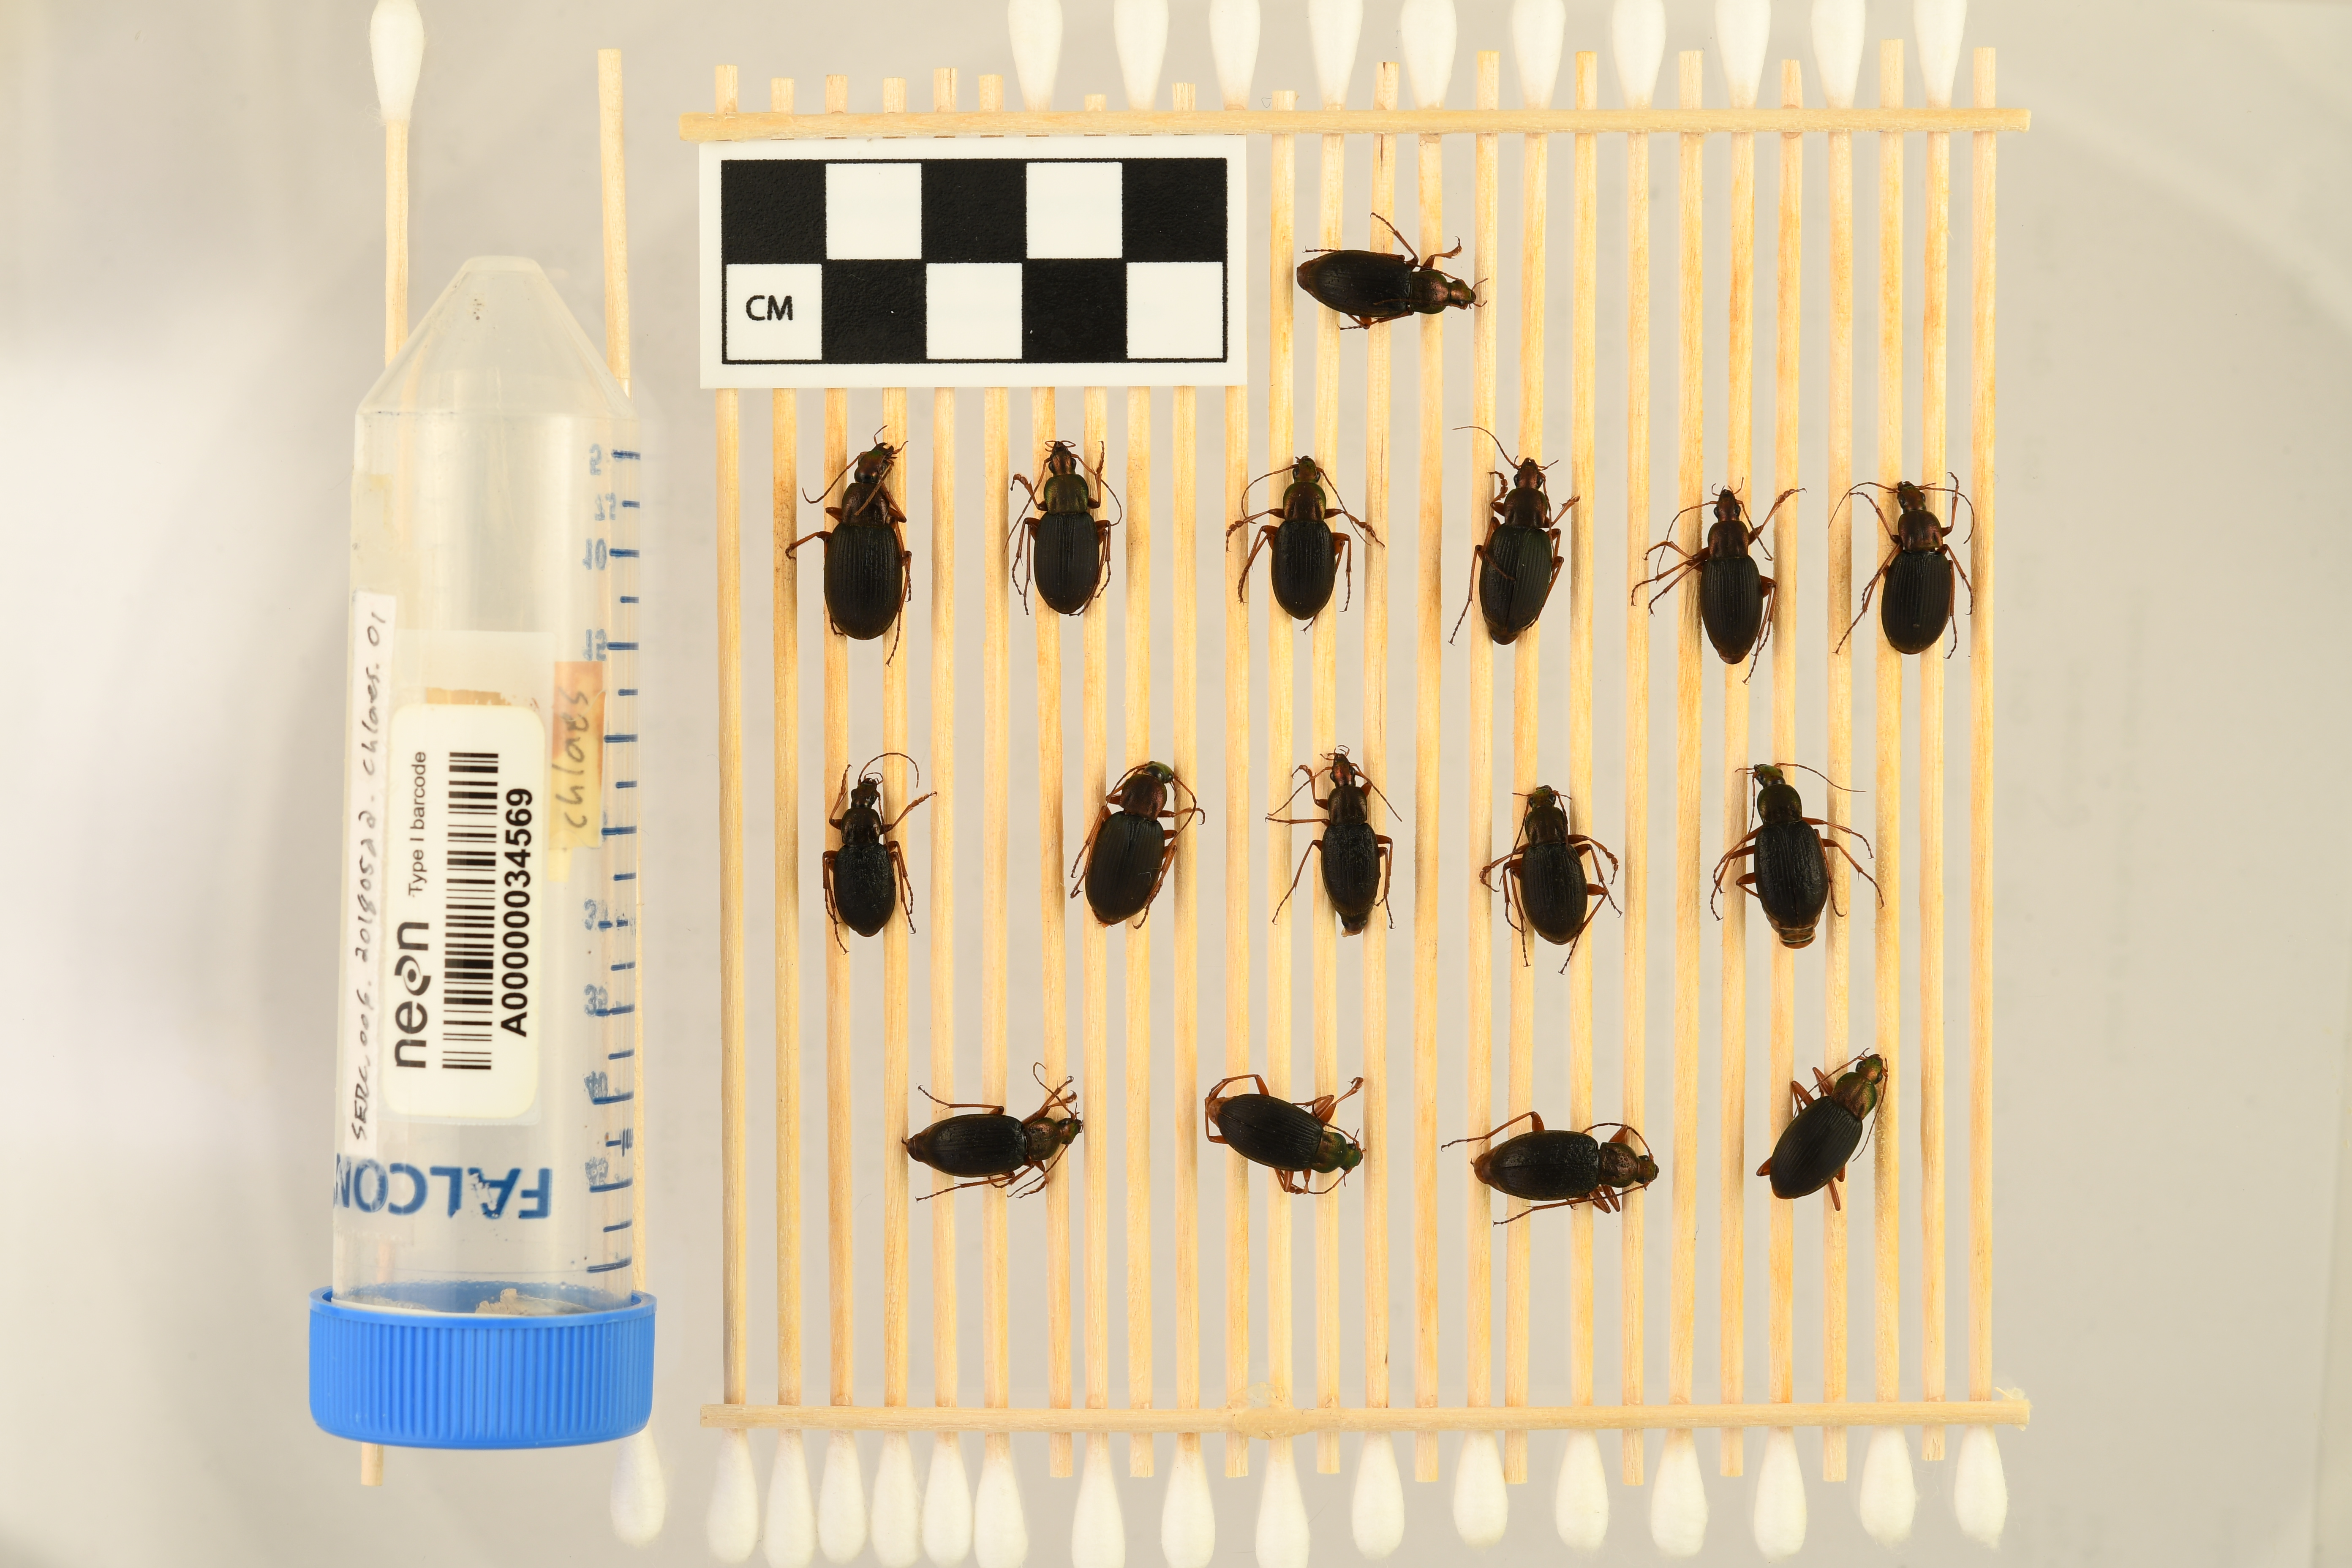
Chlaenius aestivus — Smithsonian Environmental Research Center NEON, plot SERC_006. Beetle 1, ElytraLength: 0.9633 cm (lying flat: Yes)

Chlaenius aestivus — Smithsonian Environmental Research Center NEON, plot SERC_006. Beetle 1, ElytraWidth: 0.4594 cm (lying flat: Yes)

Chlaenius aestivus — Smithsonian Environmental Research Center NEON, plot SERC_006. Beetle 2, ElytraLength: 1.085 cm (lying flat: Yes)

Chlaenius aestivus — Smithsonian Environmental Research Center NEON, plot SERC_006. Beetle 2, ElytraWidth: 0.5319 cm (lying flat: Yes)

Chlaenius aestivus — Smithsonian Environmental Research Center NEON, plot SERC_006. Beetle 3, ElytraLength: 0.9362 cm (lying flat: Yes)

Chlaenius aestivus — Smithsonian Environmental Research Center NEON, plot SERC_006. Beetle 3, ElytraWidth: 0.4681 cm (lying flat: Yes)

Chlaenius aestivus — Smithsonian Environmental Research Center NEON, plot SERC_006. Beetle 4, ElytraLength: 0.9362 cm (lying flat: Yes)

Chlaenius aestivus — Smithsonian Environmental Research Center NEON, plot SERC_006. Beetle 4, ElytraWidth: 0.4681 cm (lying flat: Yes)

Chlaenius aestivus — Smithsonian Environmental Research Center NEON, plot SERC_006. Beetle 5, ElytraLength: 0.9463 cm (lying flat: Yes)

Chlaenius aestivus — Smithsonian Environmental Research Center NEON, plot SERC_006. Beetle 5, ElytraWidth: 0.483 cm (lying flat: Yes)

Chlaenius aestivus — Smithsonian Environmental Research Center NEON, plot SERC_006. Beetle 6, ElytraLength: 0.9048 cm (lying flat: Yes)

Chlaenius aestivus — Smithsonian Environmental Research Center NEON, plot SERC_006. Beetle 6, ElytraWidth: 0.4576 cm (lying flat: Yes)

Chlaenius aestivus — Smithsonian Environmental Research Center NEON, plot SERC_006. Beetle 7, ElytraLength: 0.8977 cm (lying flat: Yes)

Chlaenius aestivus — Smithsonian Environmental Research Center NEON, plot SERC_006. Beetle 7, ElytraWidth: 0.4904 cm (lying flat: Yes)

Chlaenius aestivus — Smithsonian Environmental Research Center NEON, plot SERC_006. Beetle 8, ElytraLength: 0.8225 cm (lying flat: Yes)

Chlaenius aestivus — Smithsonian Environmental Research Center NEON, plot SERC_006. Beetle 8, ElytraWidth: 0.4288 cm (lying flat: Yes)

Chlaenius aestivus — Smithsonian Environmental Research Center NEON, plot SERC_006. Beetle 9, ElytraLength: 0.9732 cm (lying flat: Yes)

Chlaenius aestivus — Smithsonian Environmental Research Center NEON, plot SERC_006. Beetle 9, ElytraWidth: 0.5217 cm (lying flat: Yes)

Chlaenius aestivus — Smithsonian Environmental Research Center NEON, plot SERC_006. Beetle 10, ElytraLength: 0.8209 cm (lying flat: Yes)

Chlaenius aestivus — Smithsonian Environmental Research Center NEON, plot SERC_006. Beetle 10, ElytraWidth: 0.4055 cm (lying flat: Yes)

Chlaenius aestivus — Smithsonian Environmental Research Center NEON, plot SERC_006. Beetle 11, ElytraLength: 0.8776 cm (lying flat: Yes)

Chlaenius aestivus — Smithsonian Environmental Research Center NEON, plot SERC_006. Beetle 11, ElytraWidth: 0.4513 cm (lying flat: Yes)

Chlaenius aestivus — Smithsonian Environmental Research Center NEON, plot SERC_006. Beetle 12, ElytraLength: 0.9374 cm (lying flat: Yes)

Chlaenius aestivus — Smithsonian Environmental Research Center NEON, plot SERC_006. Beetle 12, ElytraWidth: 0.5195 cm (lying flat: Yes)

Chlaenius aestivus — Smithsonian Environmental Research Center NEON, plot SERC_006. Beetle 13, ElytraLength: 0.9258 cm (lying flat: Yes)

Chlaenius aestivus — Smithsonian Environmental Research Center NEON, plot SERC_006. Beetle 13, ElytraWidth: 0.4682 cm (lying flat: Yes)

Chlaenius aestivus — Smithsonian Environmental Research Center NEON, plot SERC_006. Beetle 14, ElytraLength: 0.9779 cm (lying flat: Yes)

Chlaenius aestivus — Smithsonian Environmental Research Center NEON, plot SERC_006. Beetle 14, ElytraWidth: 0.4508 cm (lying flat: Yes)

Chlaenius aestivus — Smithsonian Environmental Research Center NEON, plot SERC_006. Beetle 15, ElytraLength: 1.001 cm (lying flat: Yes)

Chlaenius aestivus — Smithsonian Environmental Research Center NEON, plot SERC_006. Beetle 15, ElytraWidth: 0.4898 cm (lying flat: Yes)

Chlaenius aestivus — Smithsonian Environmental Research Center NEON, plot SERC_006. Beetle 16, ElytraLength: 0.9671 cm (lying flat: Yes)

Chlaenius aestivus — Smithsonian Environmental Research Center NEON, plot SERC_006. Beetle 16, ElytraWidth: 0.5054 cm (lying flat: Yes)